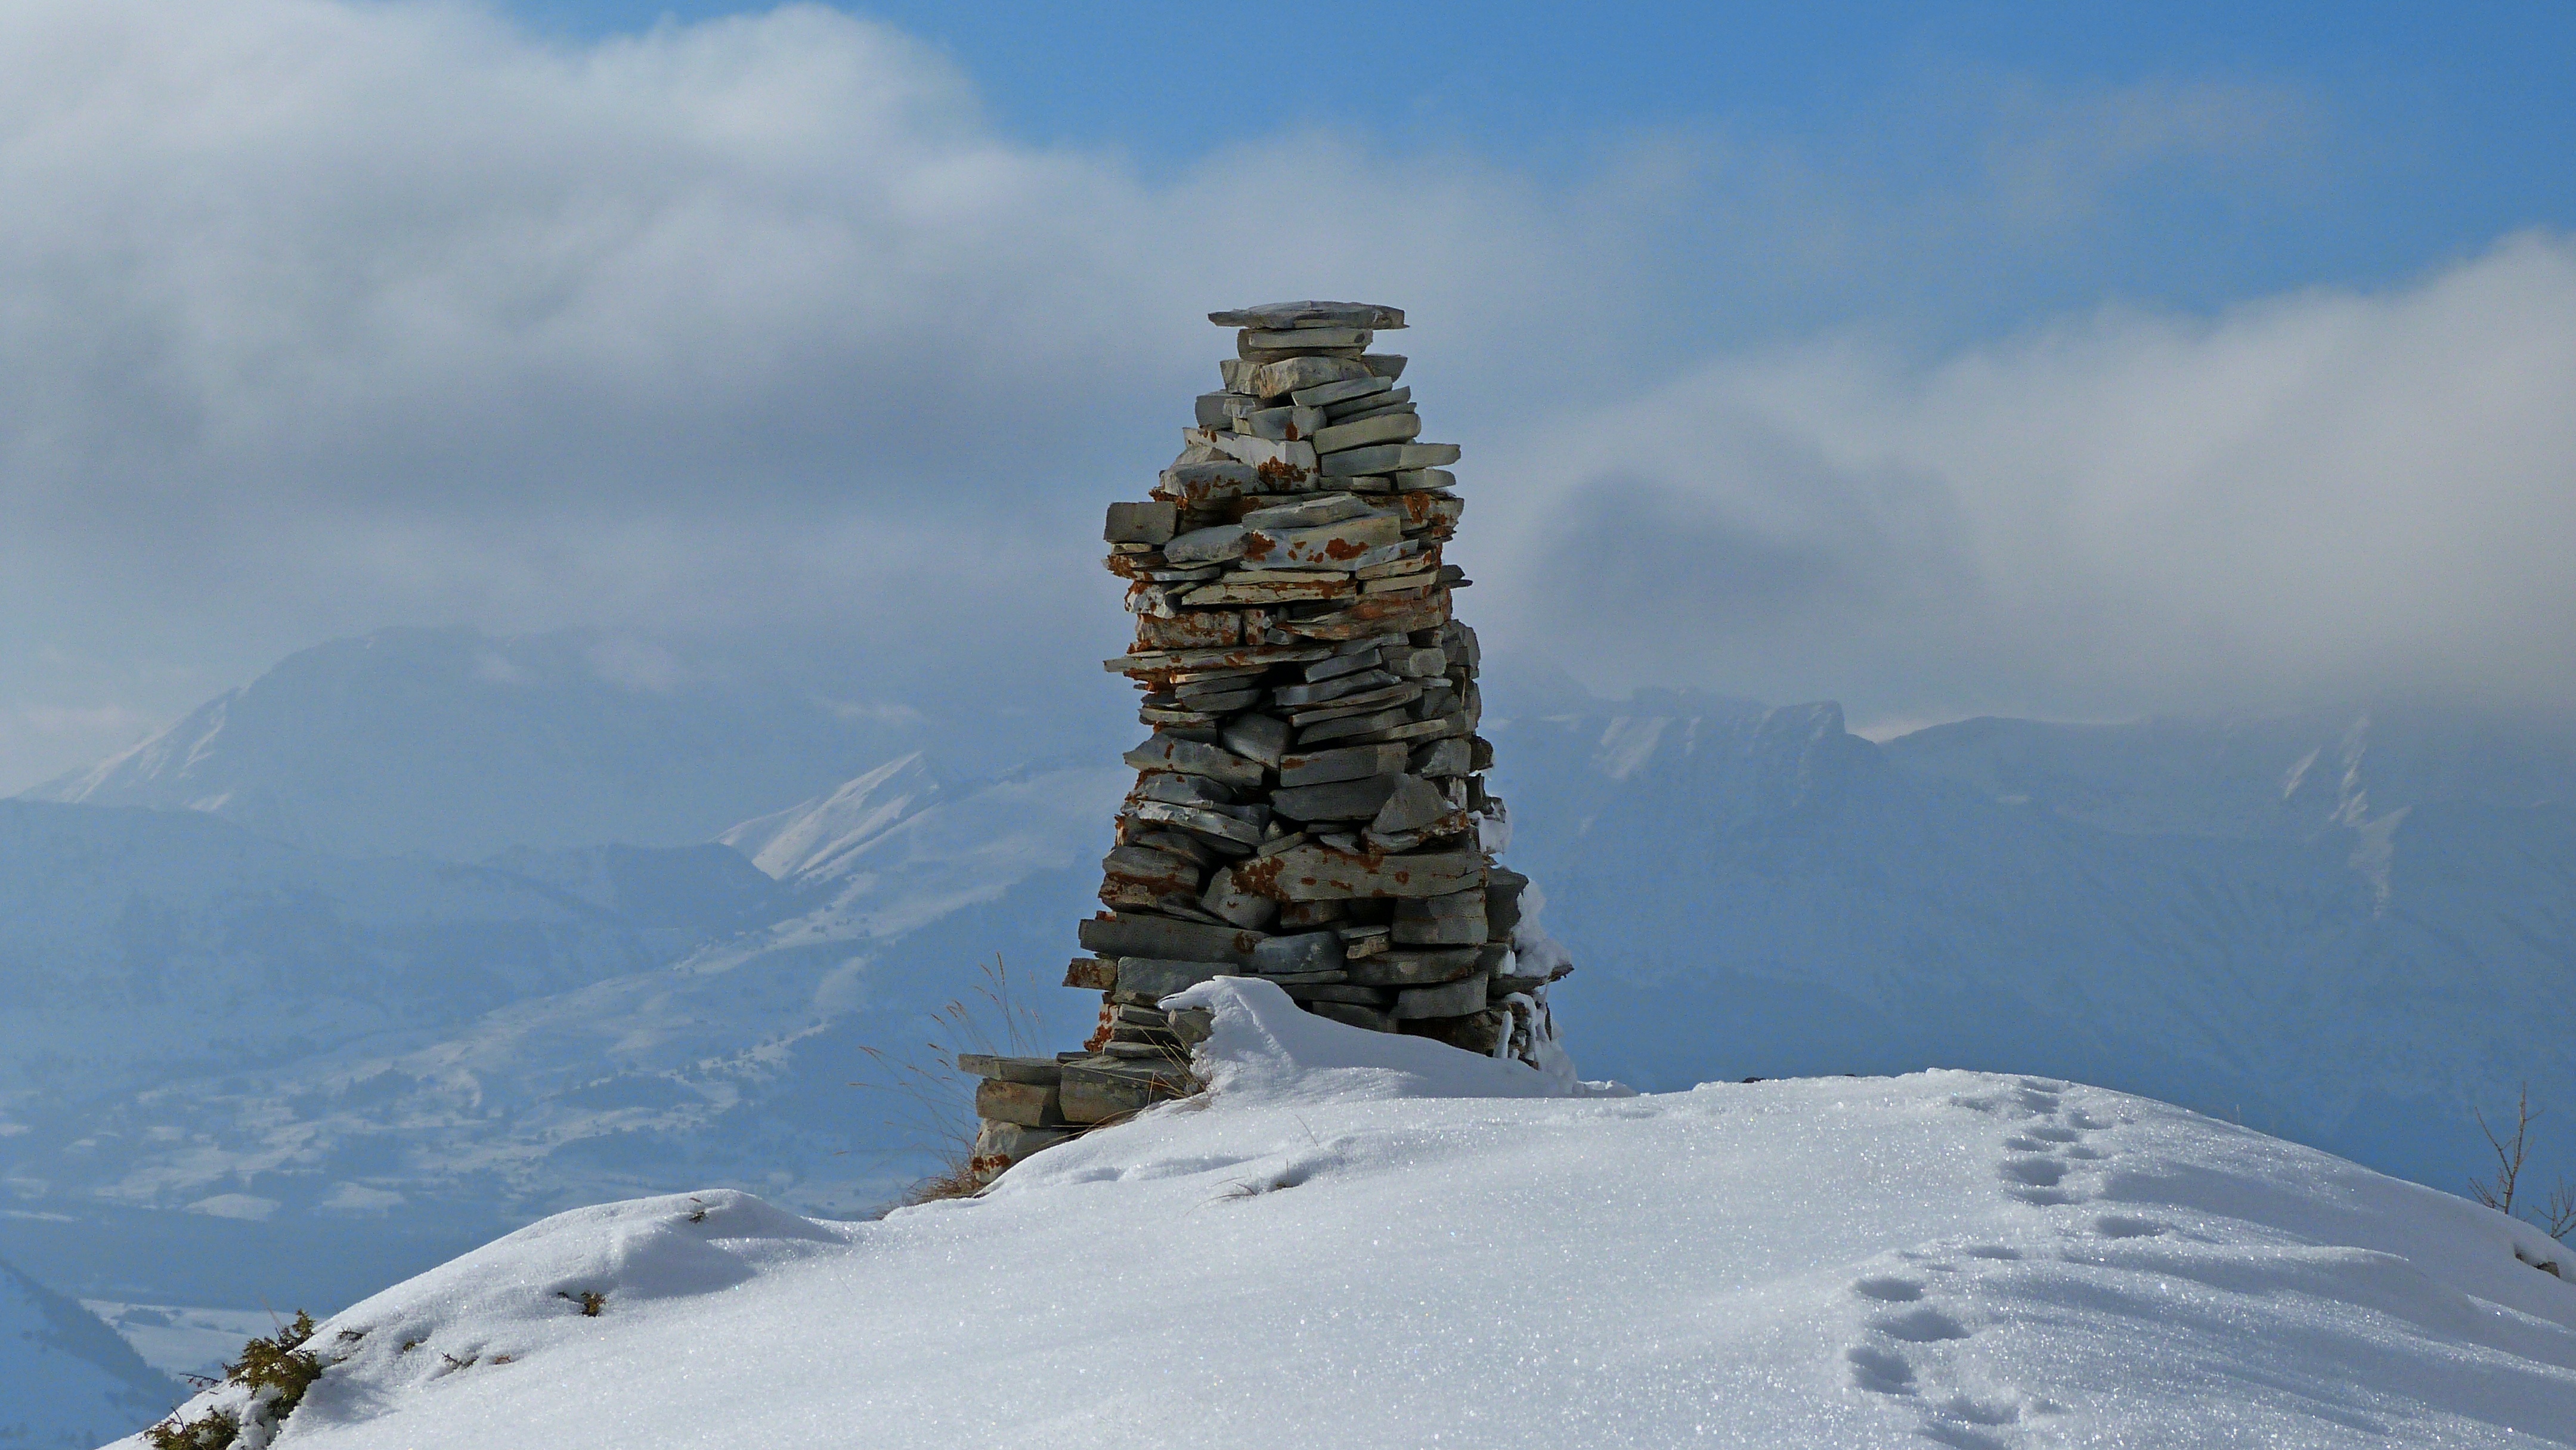
nature, mountain, snow, winter, hiking, adventure, mountain range, weather, beacon, terrain, season, ridge, summit, mountaineering, winter landscape, stones, mountains, alps, landscapes, cairn, landform, mountainous landforms, geological phenomenon